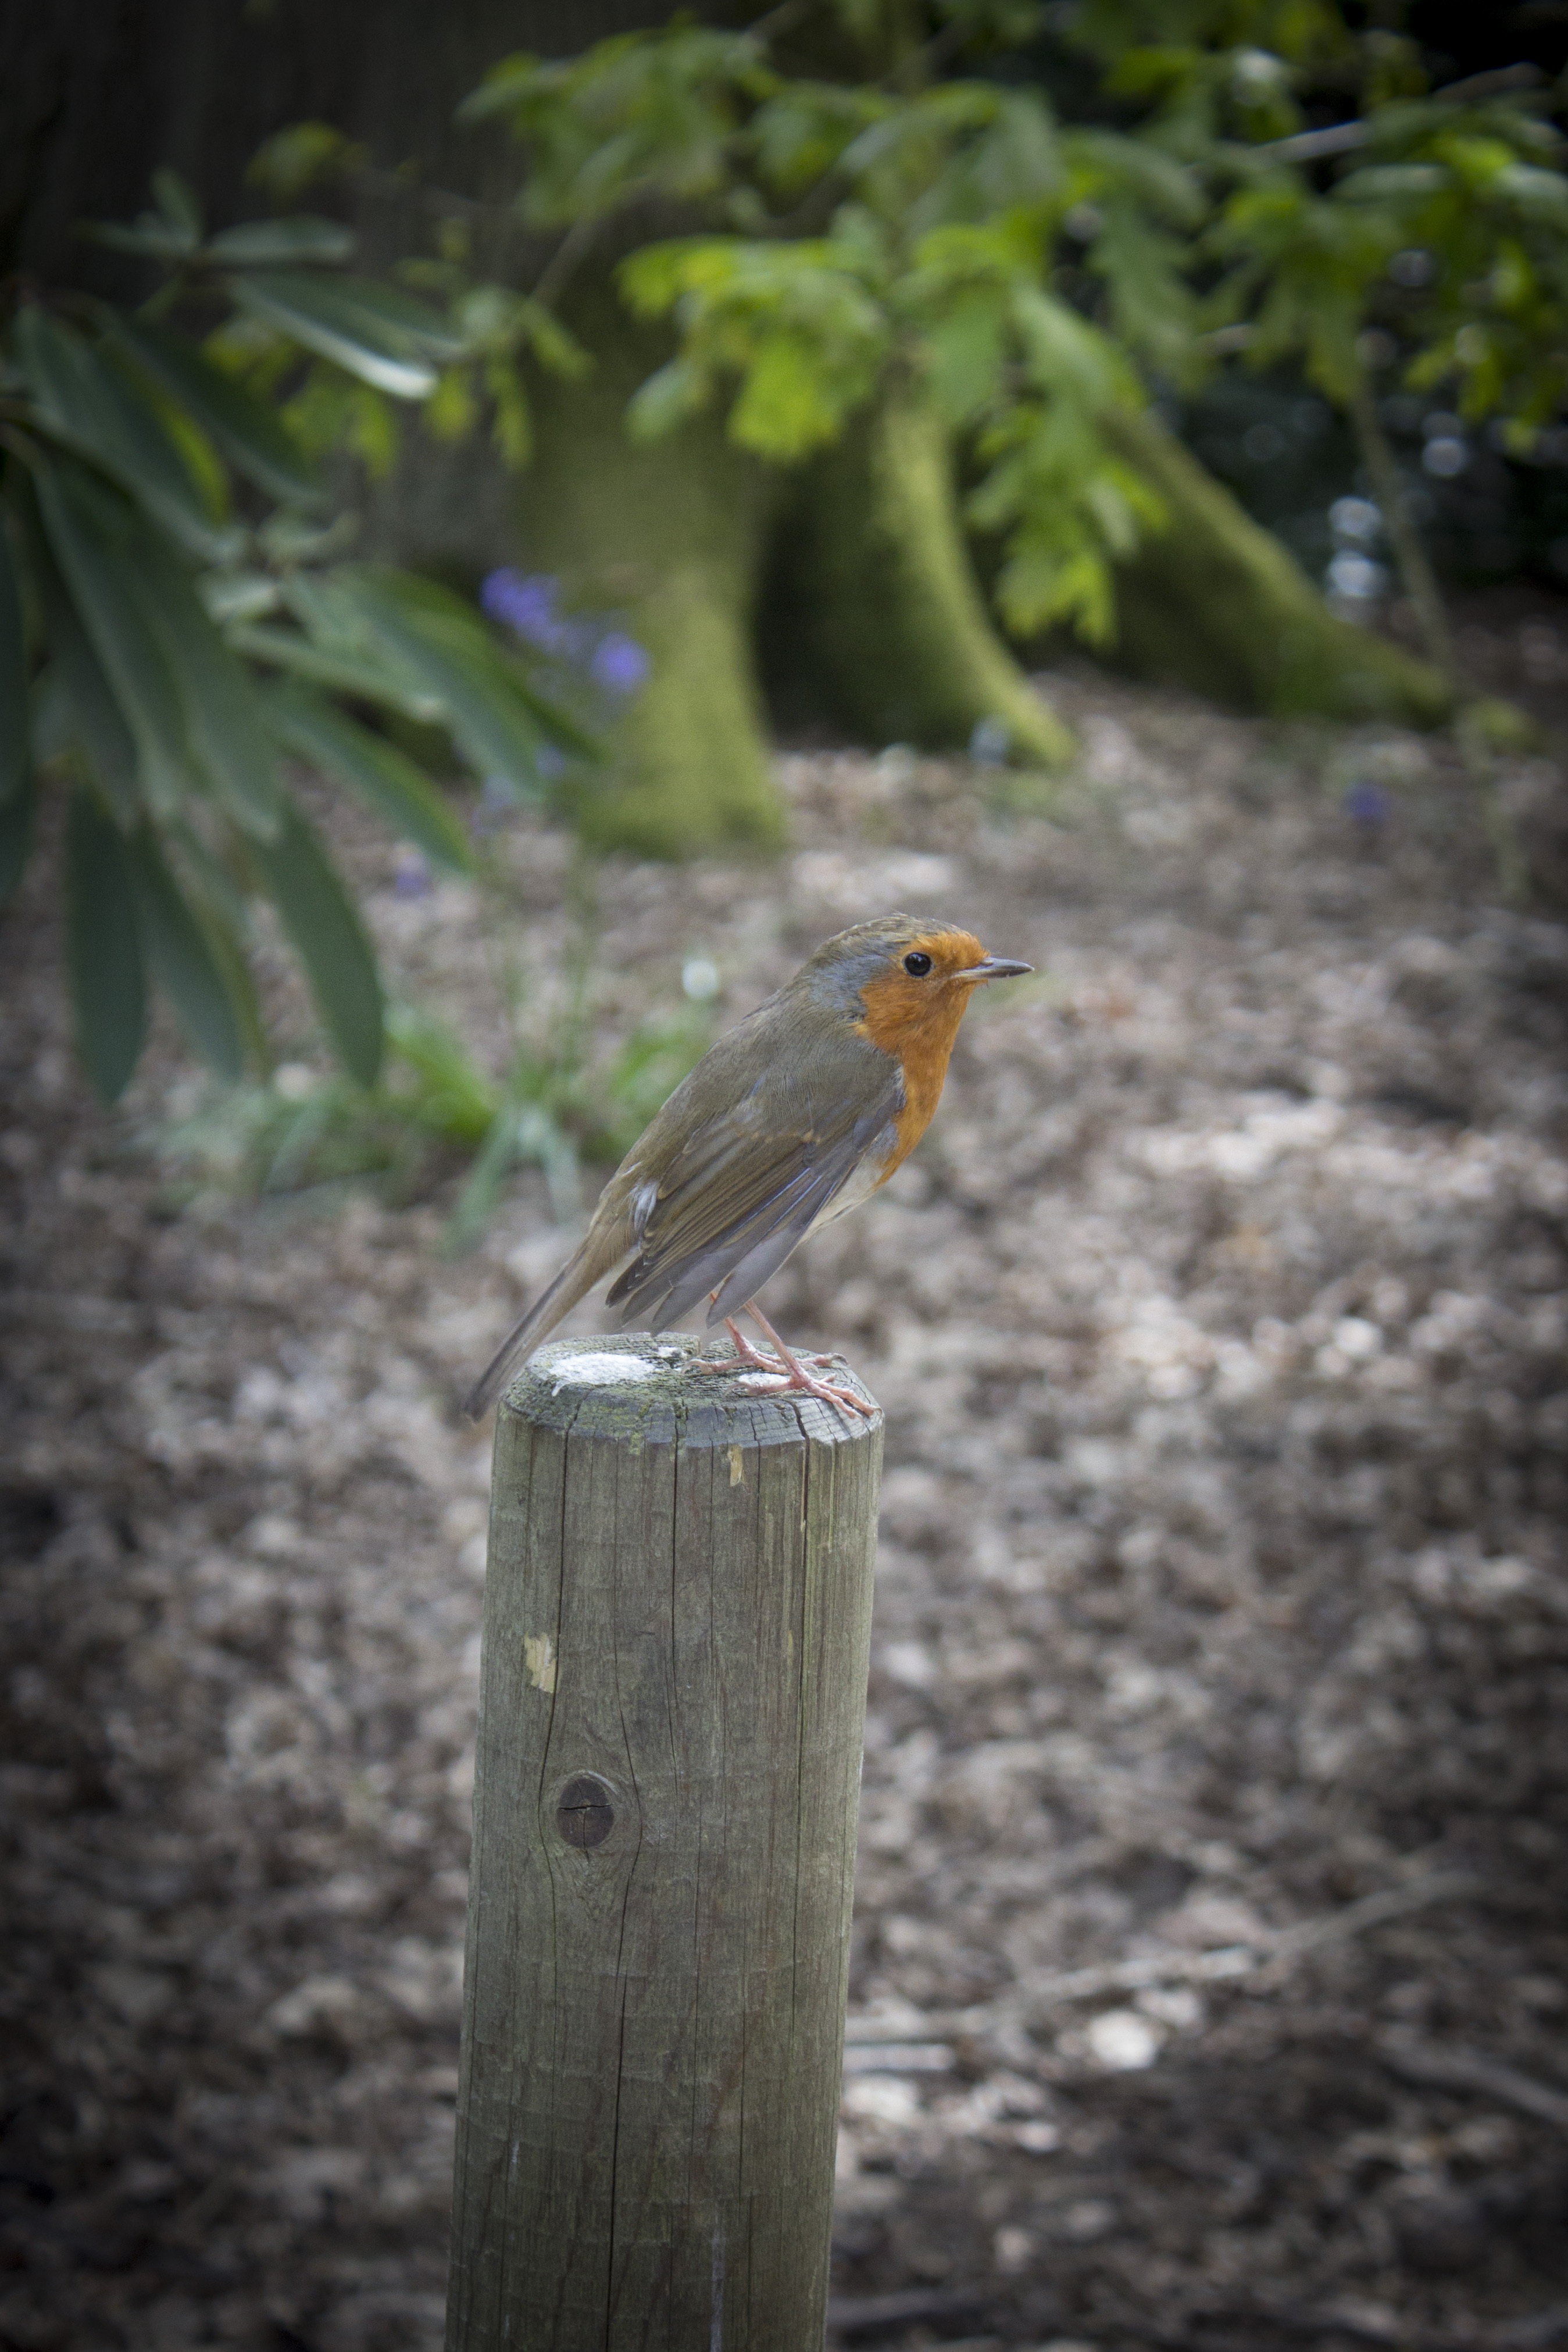
nature, forest, outdoor, wilderness, bird, post, leaf, animal, fly, wildlife, wild, zoo, green, beak, mammal, freedom, robin, feather, avian, fauna, majestic, wings, vertebrate, creature, old world flycatcher, perching bird, european robin